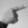
ASL letter: G